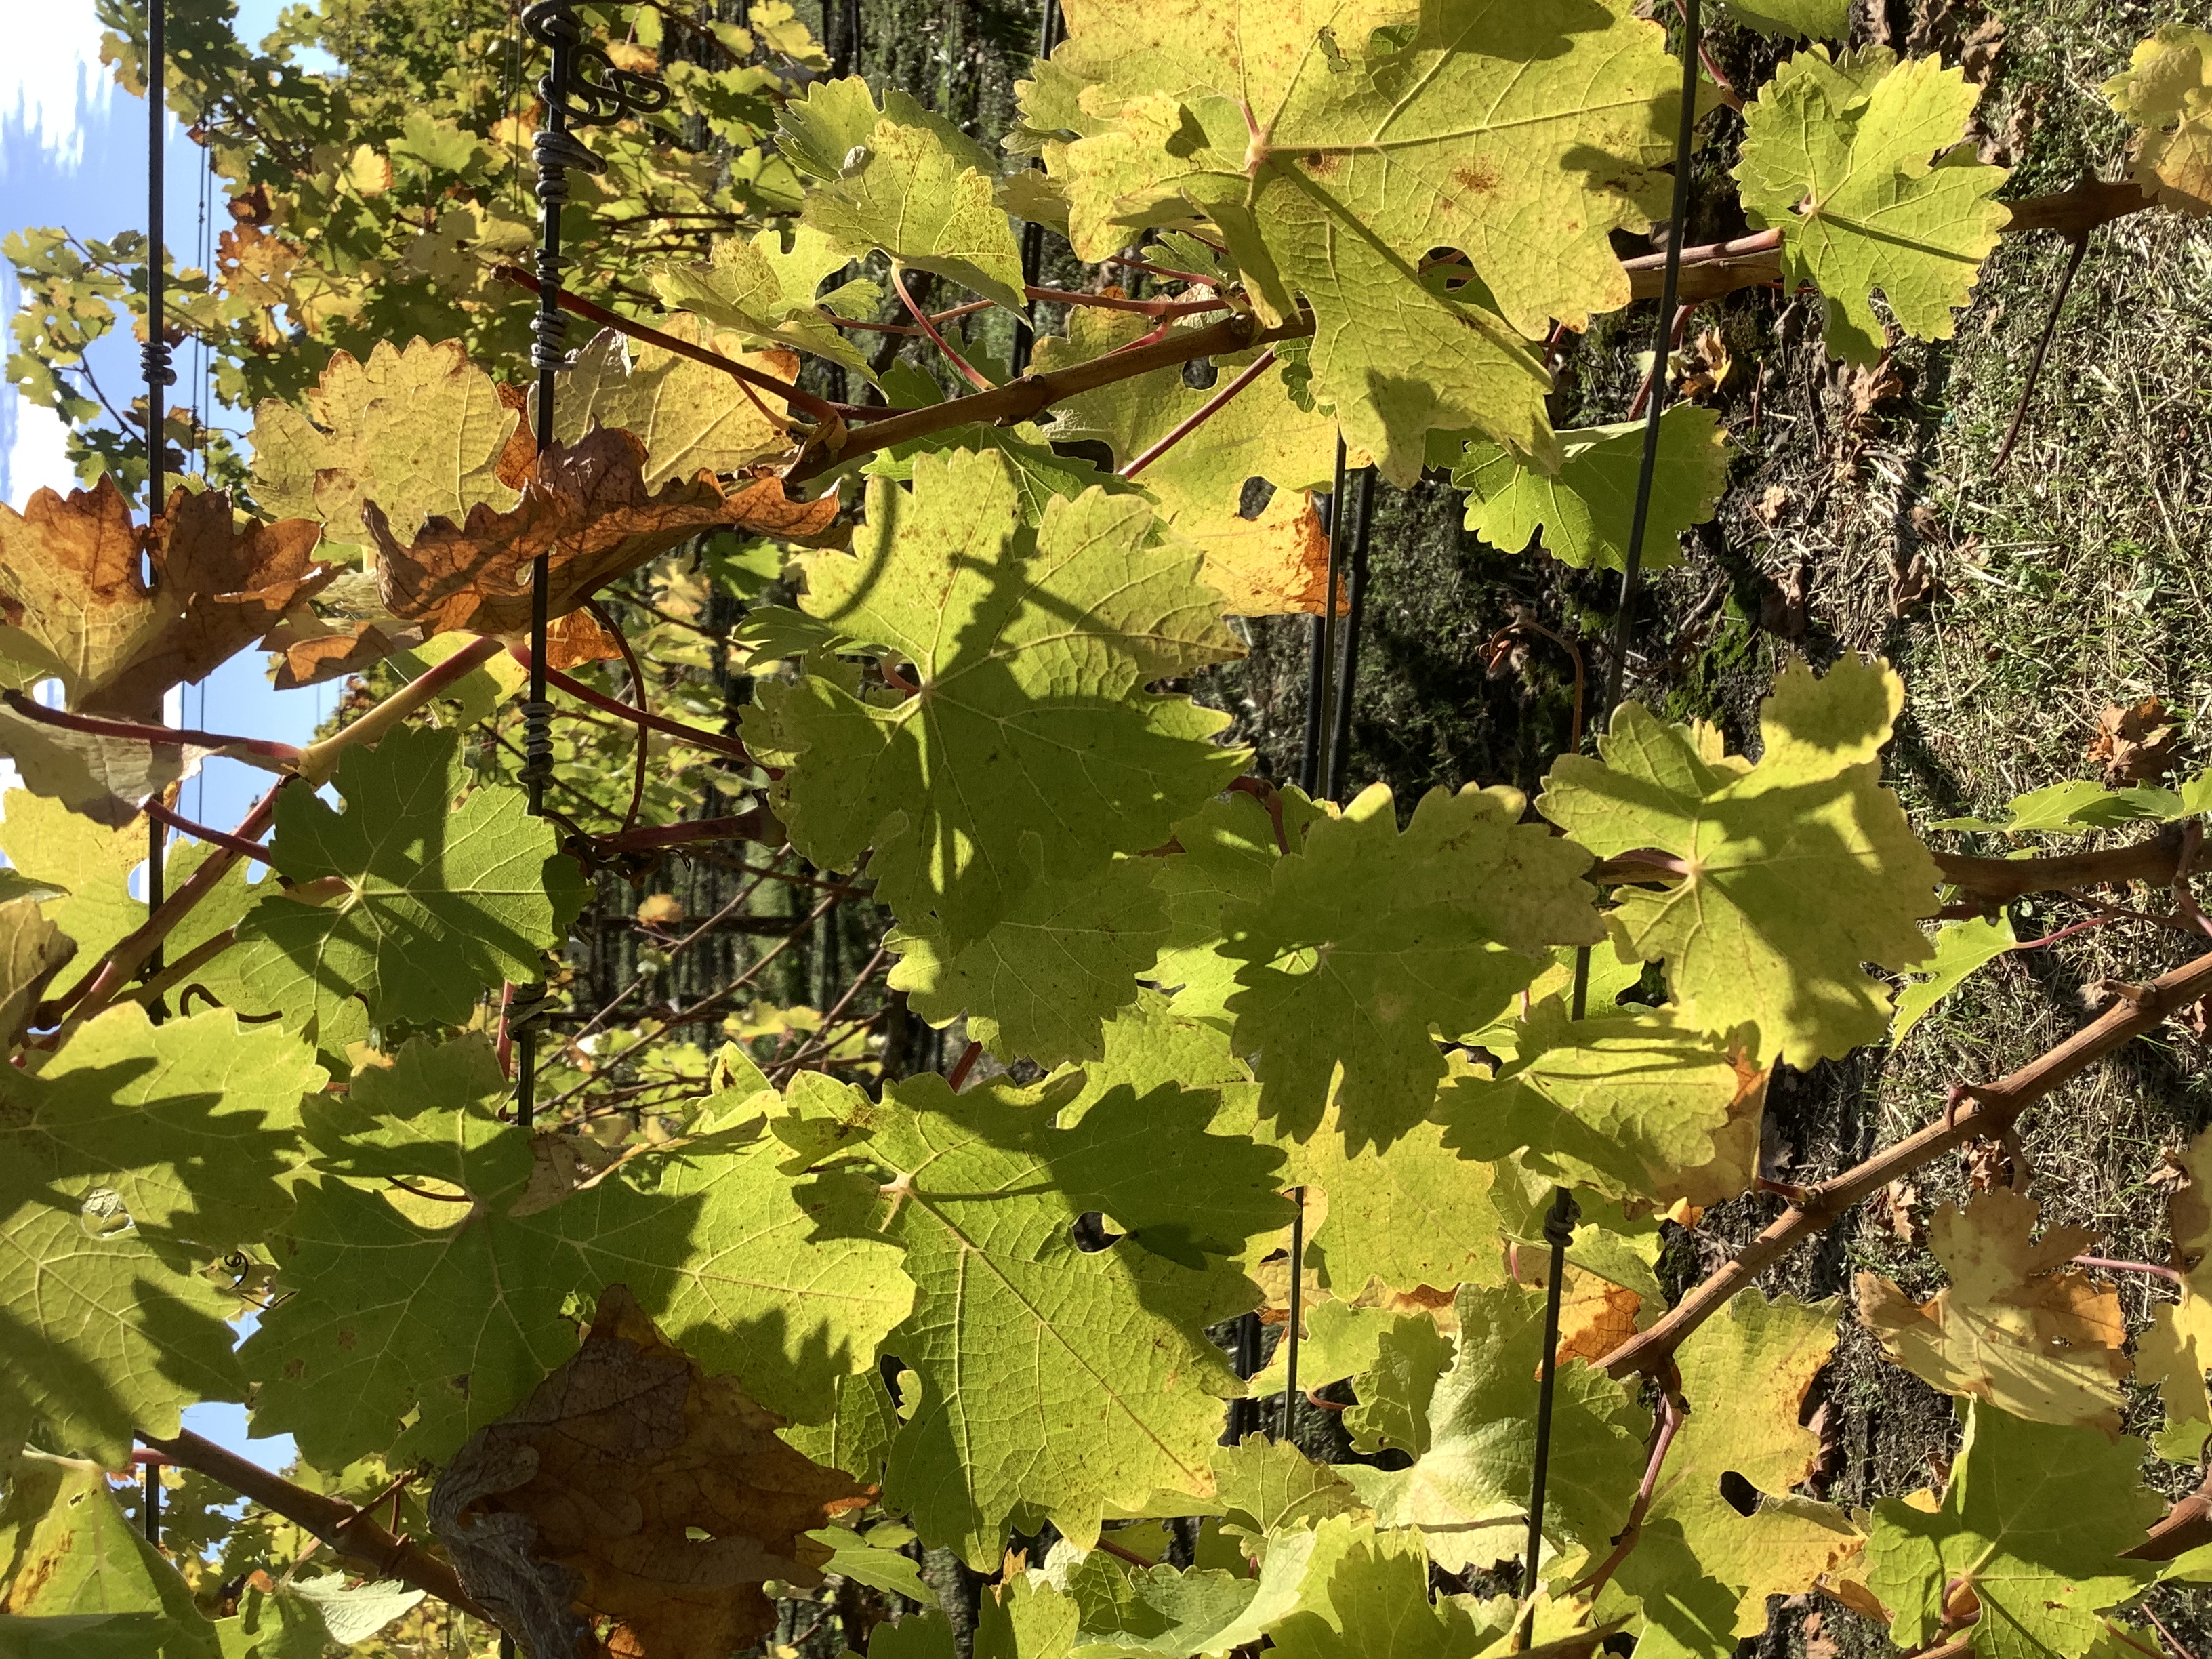
Label: No Virus